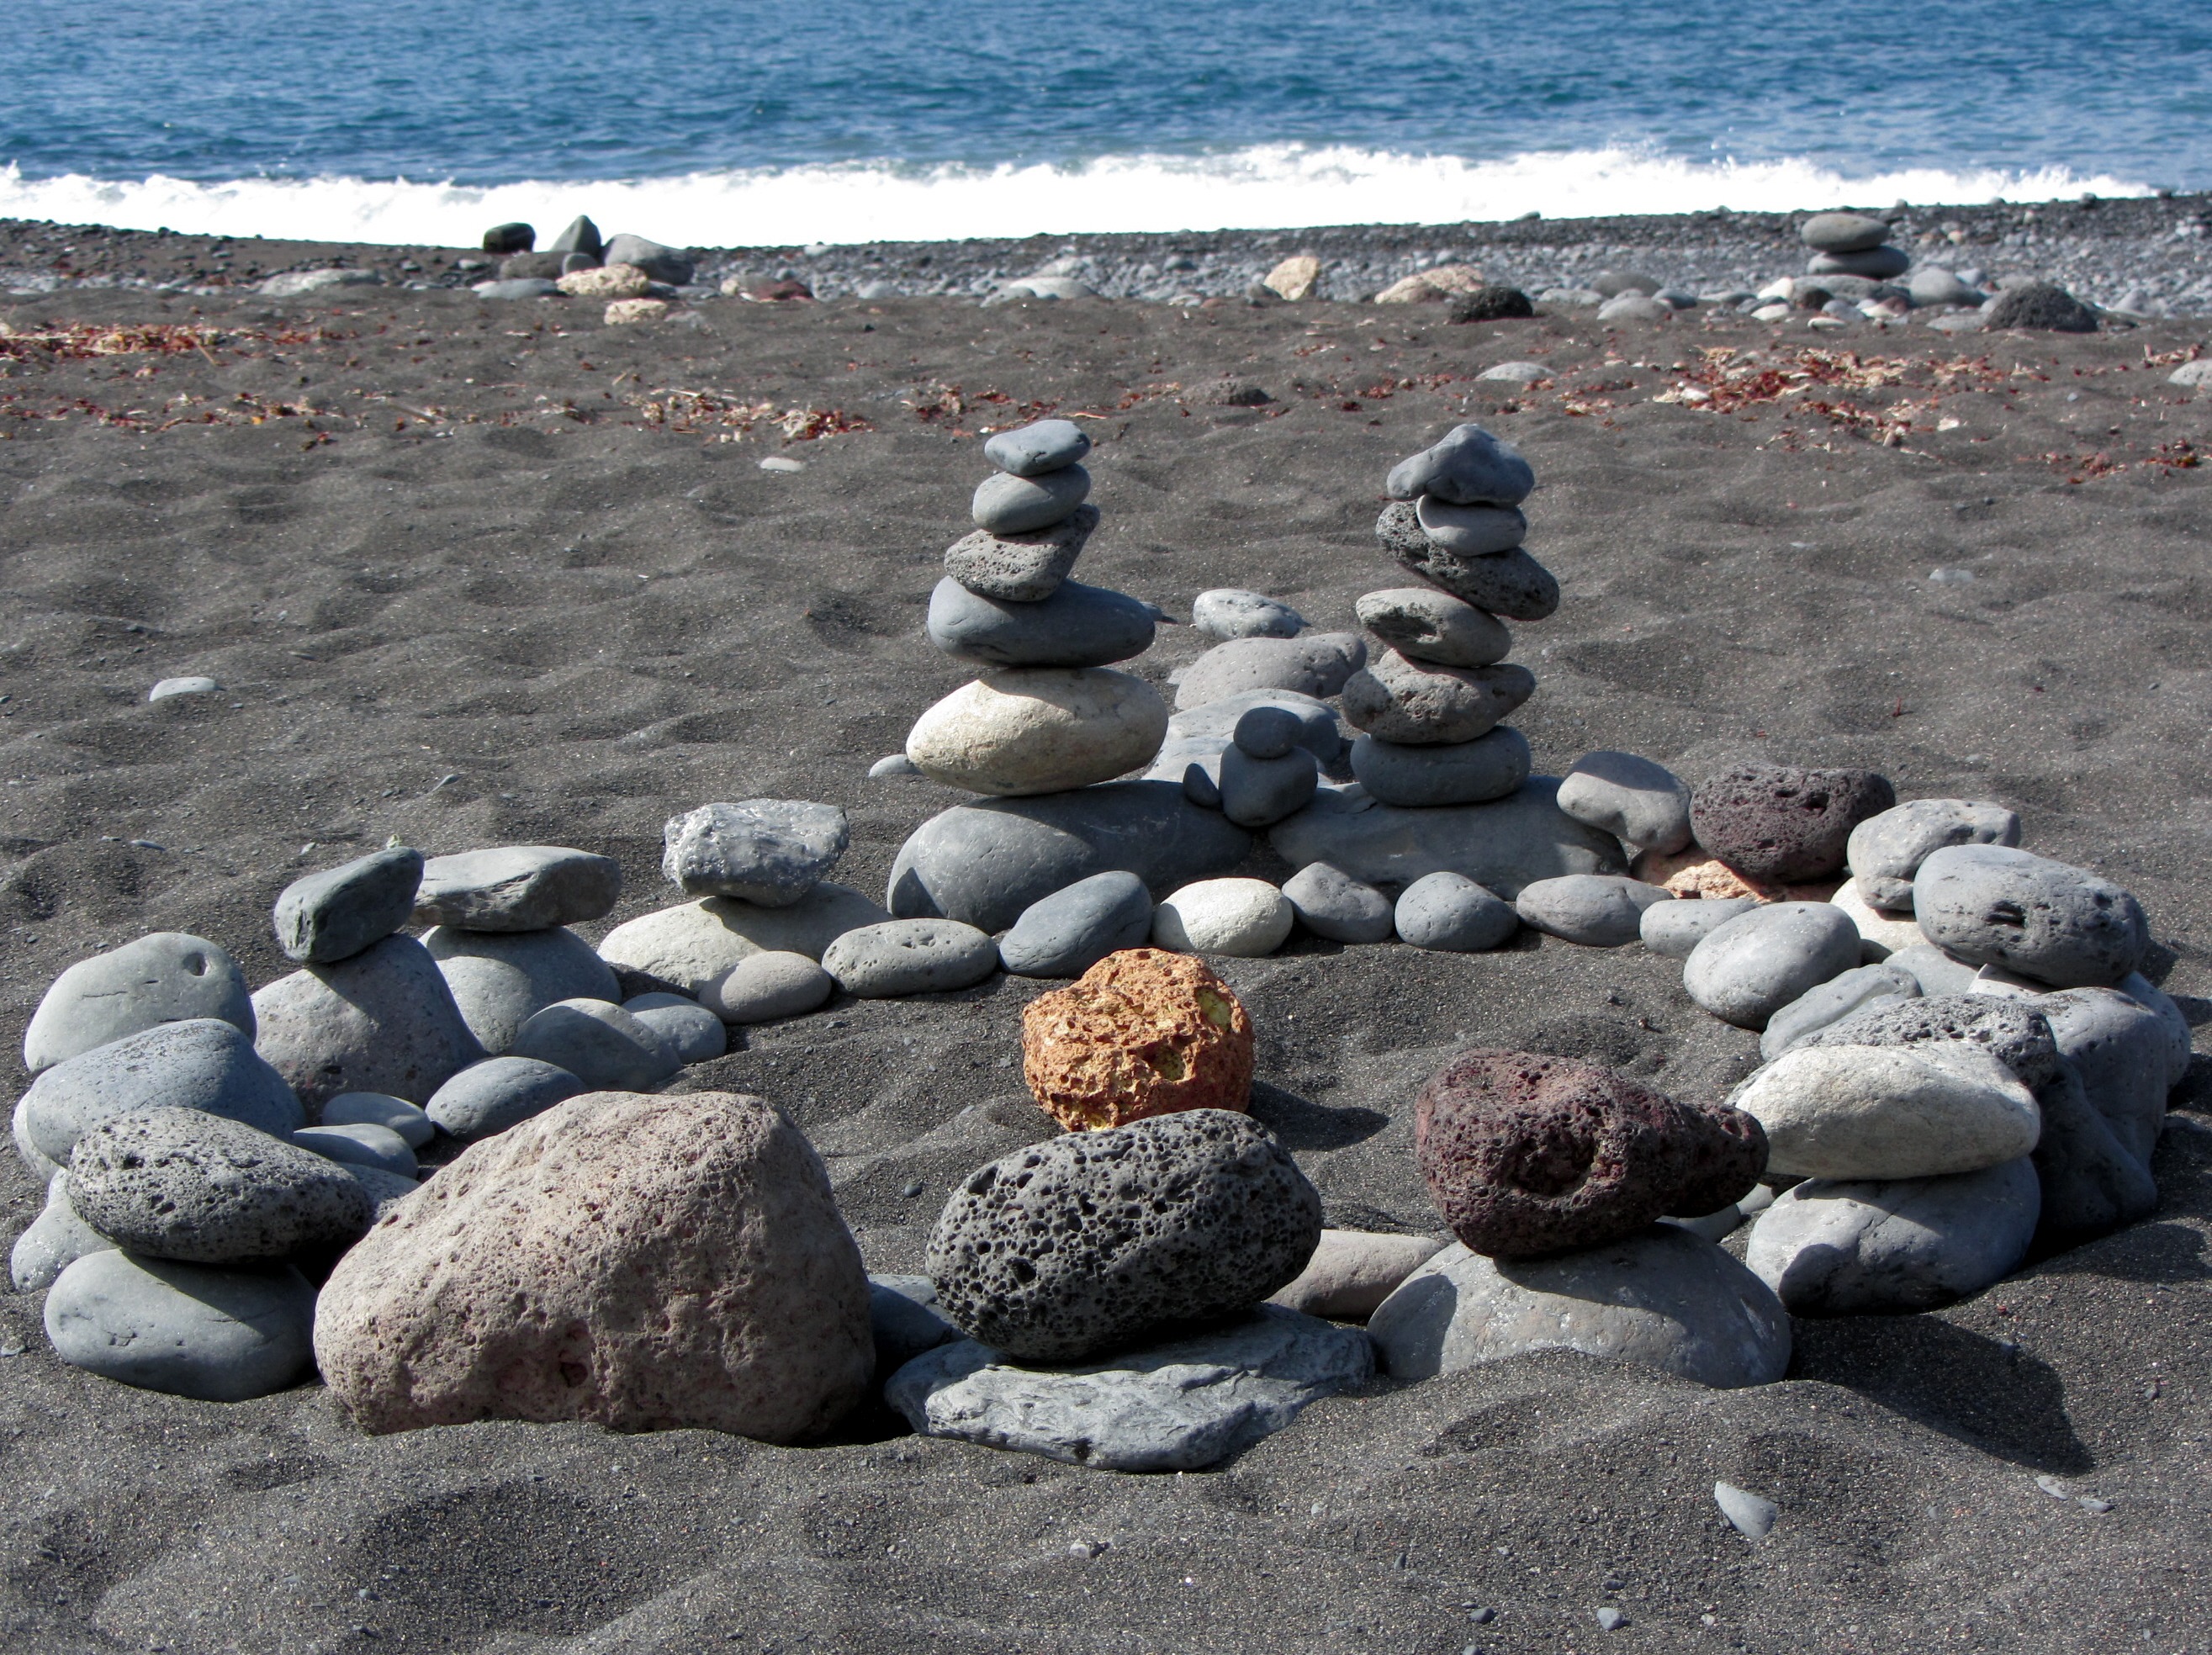
beach, sea, coast, sand, rock, ocean, shore, wave, pebble, blue, material, stones, relaxation, boulder, breakwater